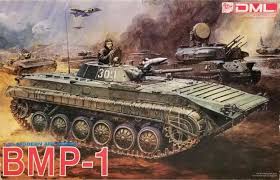
Label: BMP-1